Megan Mahoney

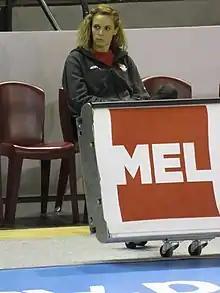
Megan Mahoney in January 2016

Megan Marie Mahoney (born February 13, 1983) is an American former professional basketball player. During her 14-year career, Mahoney won the Italian championship three times, in 2009, 2010 and 2012, and the Icelandic championship in 2006. In 2015, she won the EuroCup with ESB Villeneuve-d'Ascq. Mahoney was drafted by the Connecticut Sun in 2005 and played in the WNBA from 2006 to 2007.